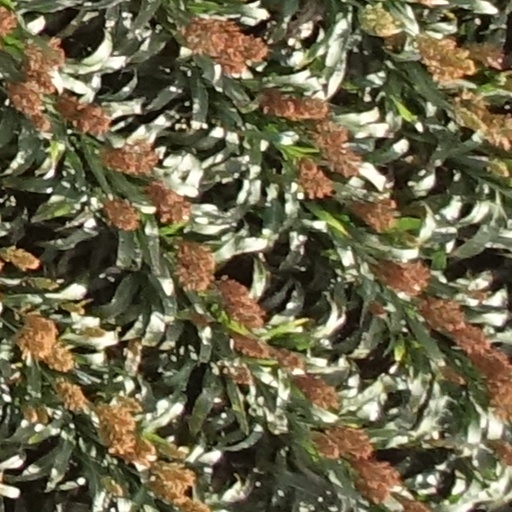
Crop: sorghum